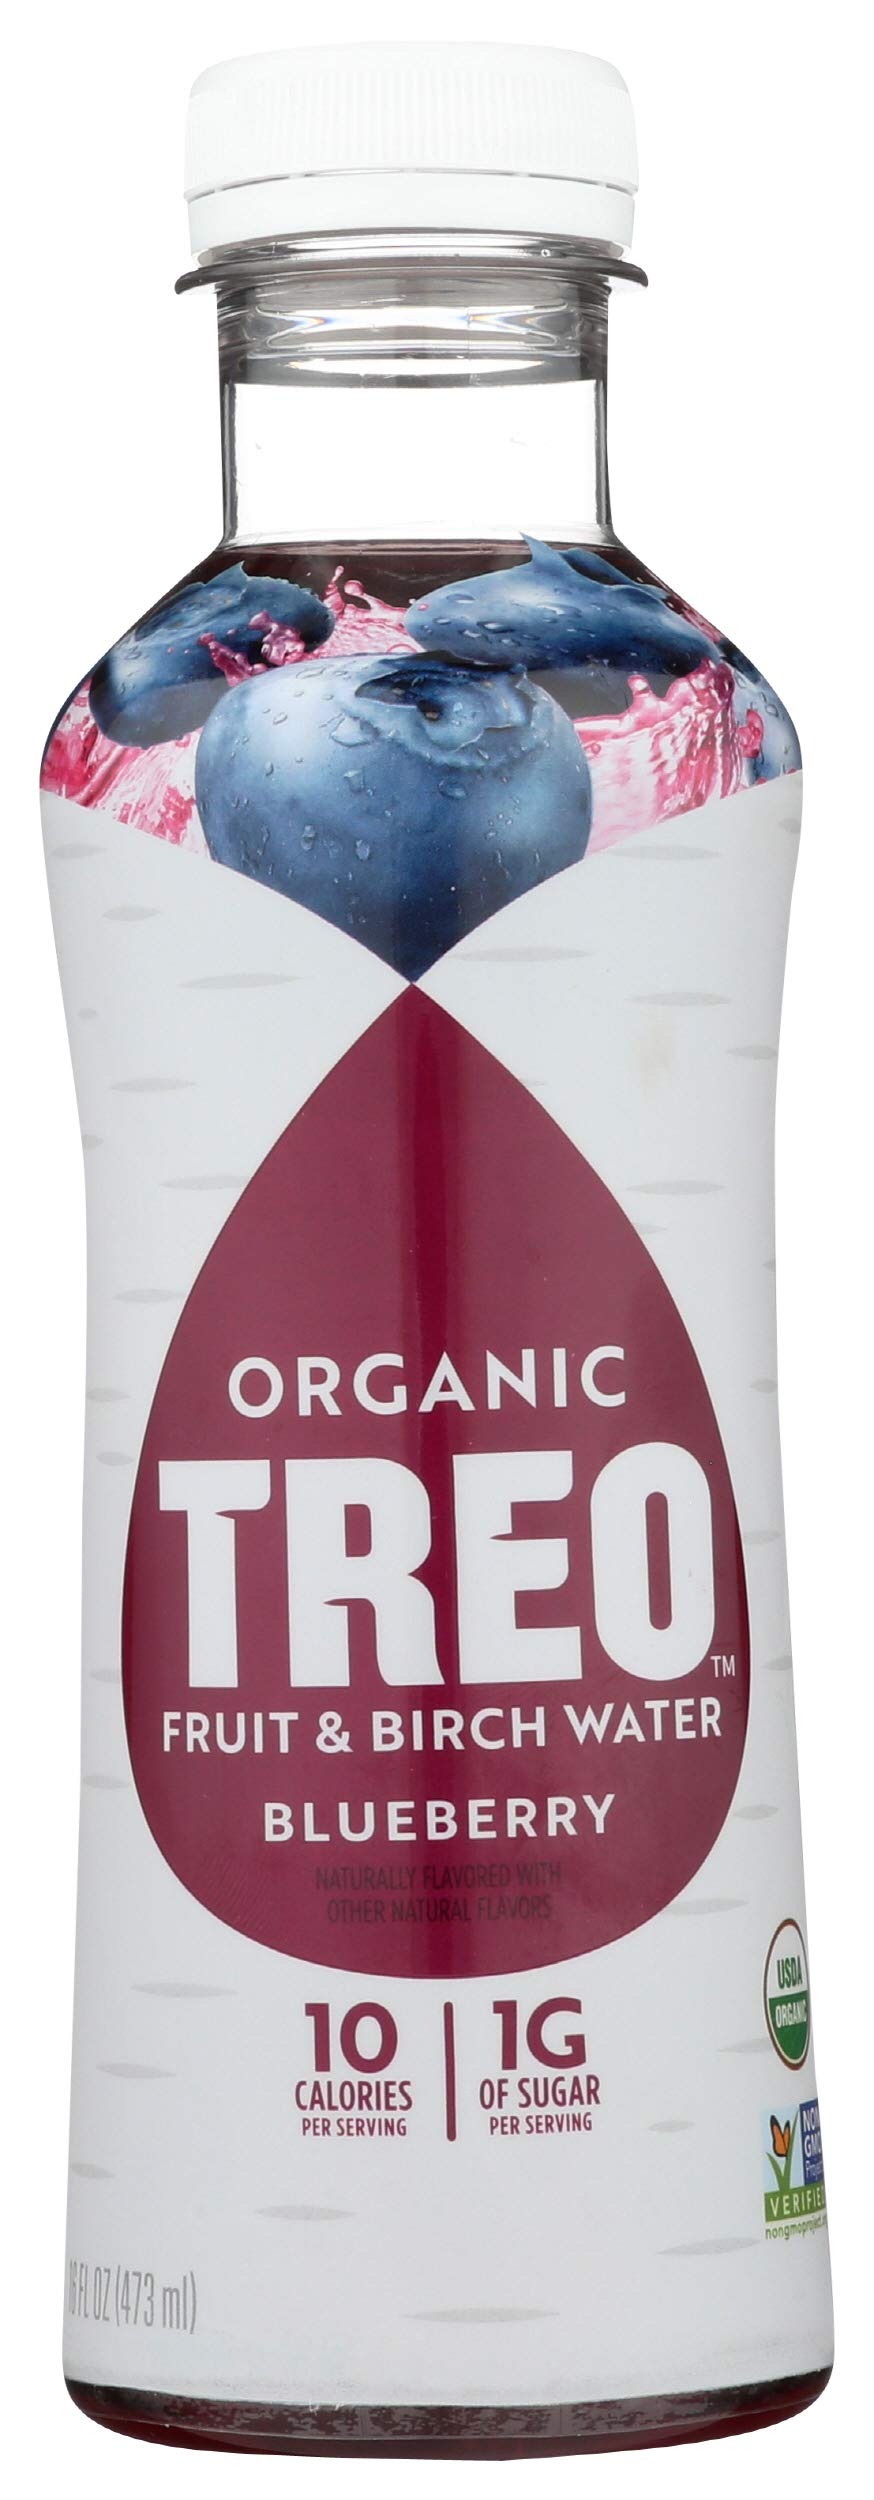
Item Name: Treo Water Brch Blueberry Organic, 16 oz
Bullet Point: High content of beneficial minerals
Value: 16.0
Unit: Ounce

Price: 2.28